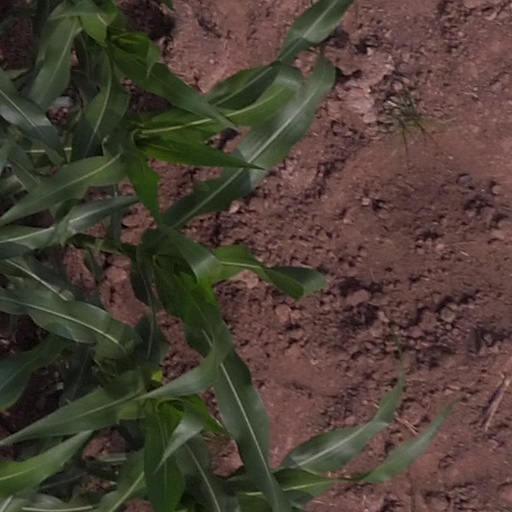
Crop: maize; corn